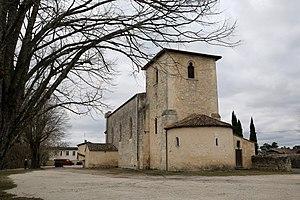
Église romane du Pian.
Le Pian-Médoc est une commune du Sud-Ouest de la France, située dans le département de la Gironde, en région Nouvelle-Aquitaine.